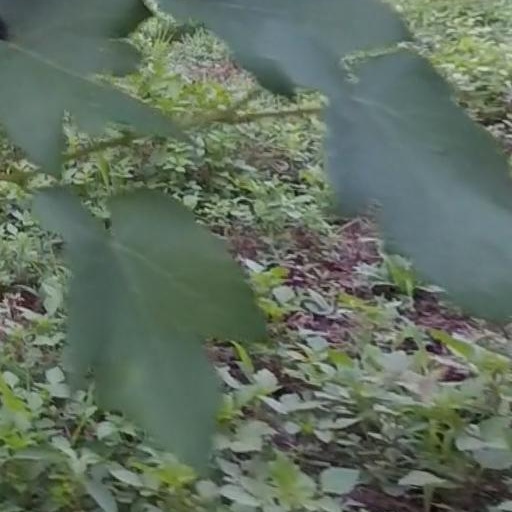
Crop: grape